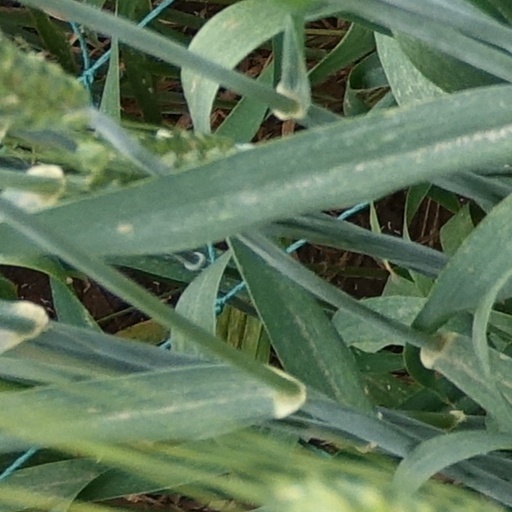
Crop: wheat